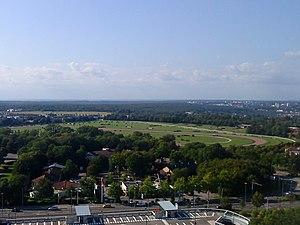
Vue général de la piste de l'hippodrome de Nancy-Brabois.
L'hippodrome de Brabois, également appelé hippodrome de Nancy-Brabois est un champ de courses hippiques se trouvant au sud-ouest de l'agglomération nancéienne, à Vandœuvre-lès-Nancy en France. Il fut construit en 1927, en lisière de la forêt de Haye, dans le département de Meurthe-et-Moselle.
Le plateau de Brabois est un relief situé principalement au sein de la commune de Vandœuvre-lès-Nancy et Villers-lès-Nancy, dans le département de Meurthe-et-Moselle, au sud-ouest de l'agglomération de Nancy.